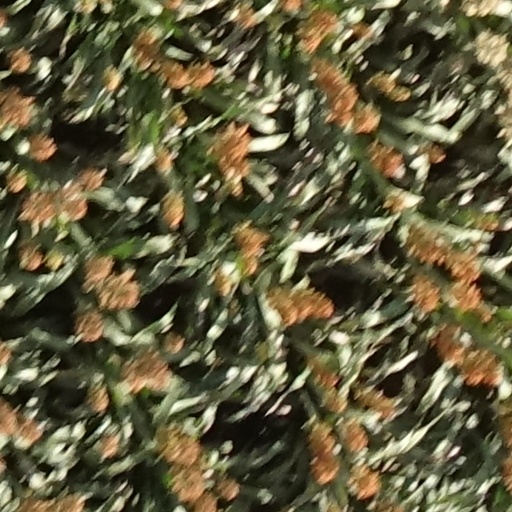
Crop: sorghum